Kandivli railway station

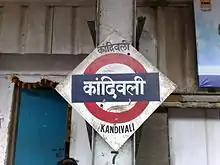

Redevelopment plans have been introduced to revamp the 18 stations of Central and Western line under the Mumbai Urban Transport Project (MUTP)-3A. Among these stations, Kandivli station is one of the 6 stations which are opted for the early redevelopment plans. The Mumbai Railway Vikas Corporation (MRVC) is slated to enhance station facilities, initiate the construction of Foot Over Bridges (FOBs), elevated decks, interconnecting pathways through FOBs and skywalks, while also fostering the creation of green spaces and other enhancements.